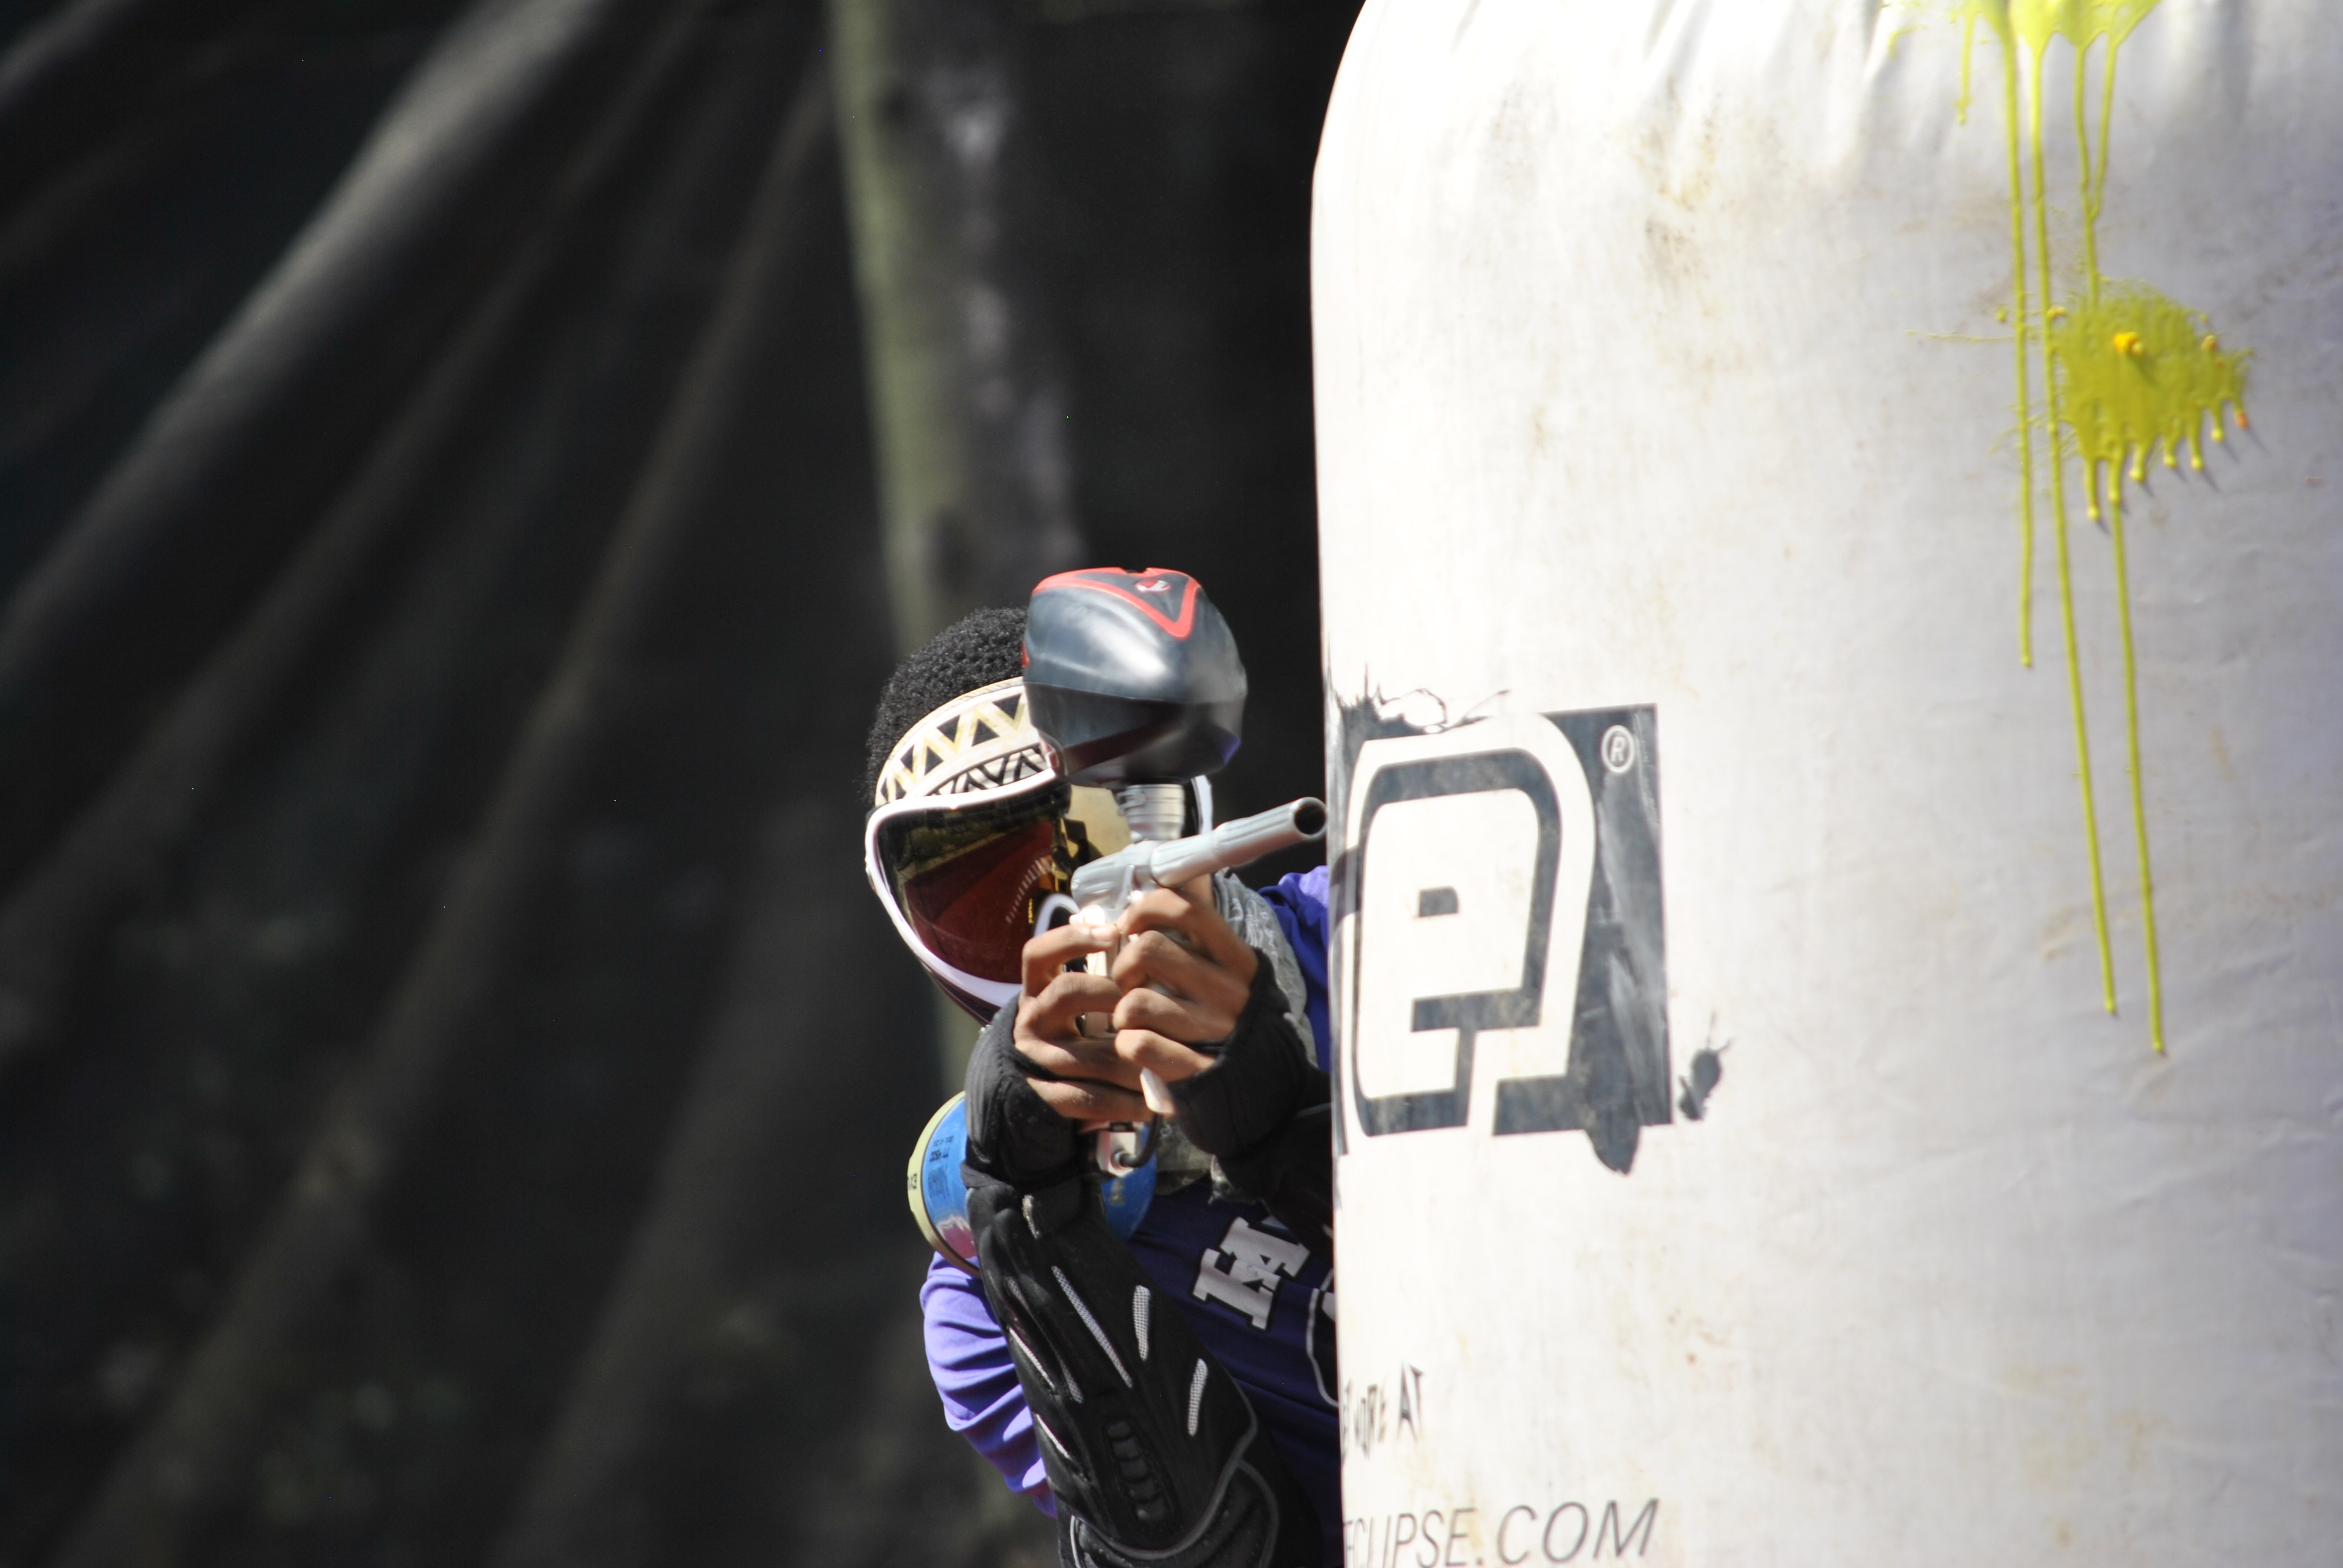
recreation, extreme, extreme sport, cycling, shooting, sports, games, freeride, paintball, outdoor recreation, cycle sport, shooting sport